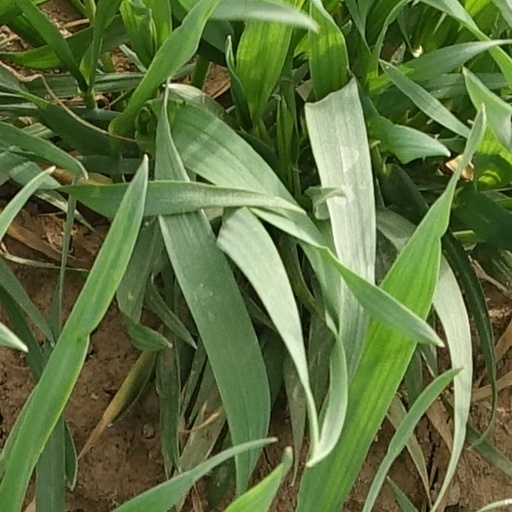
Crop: wheat